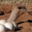
Label: bird